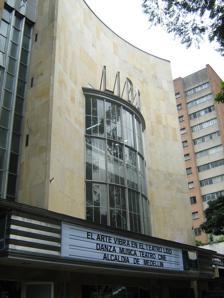
Building: Teatro Lido
Country: Colombia
Year built: 1945
Teatro Lido External view of the theatre. Address Carrera 48 No. 54 - 20 Medellín Colombia Coordinates 6°15′09″N 75°33′52″W / 6.252402°N 75.564526°W / 6.252402; -75.564526 Capacity 1.100 Construction Opened 1945 Architect Federico Vásquez The Teatro Lido is a Colombian theater located at the southeastern coast of Park of Bolívar , in Medellín . The theater began operating in 1945 and in 2007, after a methodical restoration was reopened, and is administered by the Mayor of Medellin. It has capacity for 1,100 spectators and offers a variety of programming throughout the year. The site was previously occupied by la Macarena billiard hall. References